Northern Sumatran rhinoceros

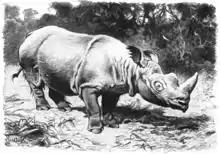
A depiction of the northern Sumatran rhinoceros by Friedrich Wilhelm Kuhnert, 1927

The mainland subspecies of the Sumatran rhinoceros was given the name "Dicerorhinus sumatrensis lasiotis". The name "lasiotis" is derived from the Greek for "hairy-ears", as the northern Sumatran rhinoceros has remarkable longer fur on the ears. The northern Sumatran subspecies was also called hairy-eared Sumatran rhinoceros or ear-fringed rhinoceros for that reason.